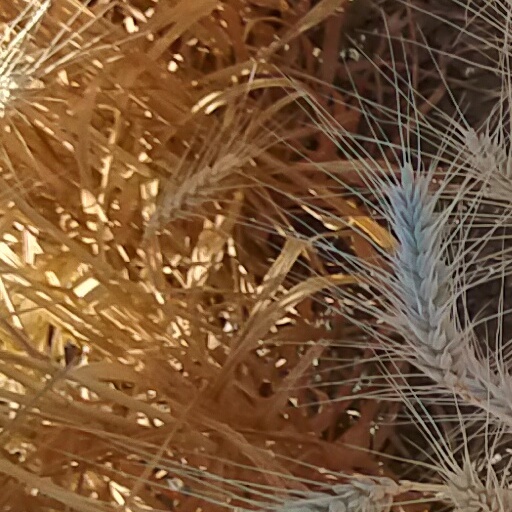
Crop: wheat